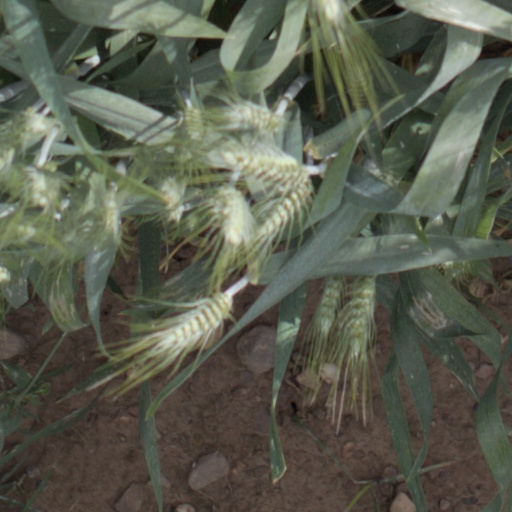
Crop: wheat